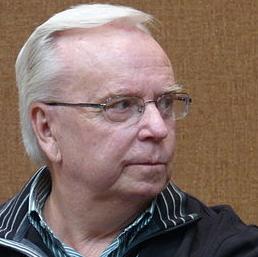
Age: 67